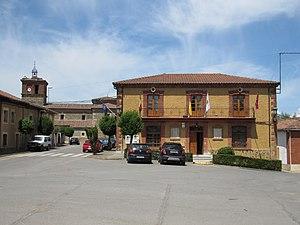
Vegas del Condado est une commune d'Espagne dans la province de León, communauté autonome de Castille-et-León. Elle s'étend sur 122,9 km² et comptait environ 1 163 habitants en 2015.